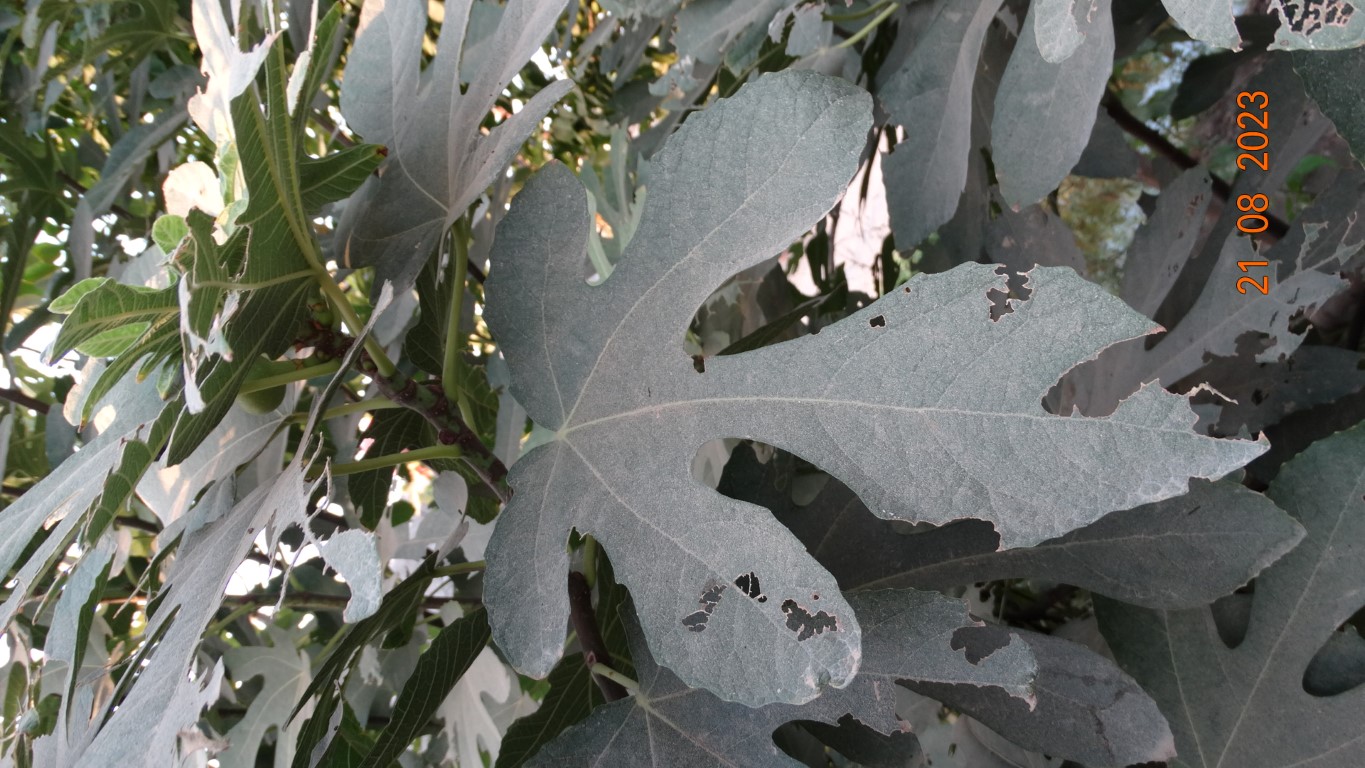
Label: infected